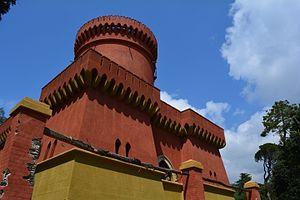
La villa Durazzo-Pallavicini est une grande demeure historique au voisinage occidental de la ville de Gênes. L’édifice, aujourd’hui propriété de la ville de Gênes, abrite le musée archéologique de la Ligurie et est entouré d’un parc de près de dix hectares qui compte parmi les principaux jardins historiques d’Europe, intégrant le jardin botanique Clelia Durazzo Grimaldi. L’accès à cet ensemble se situe à proximité de la gare de Pegli.